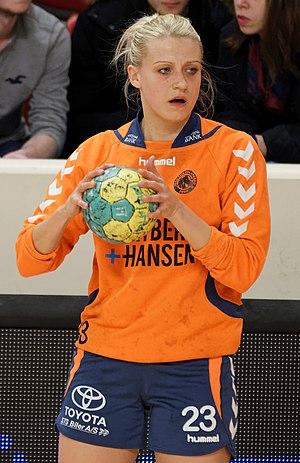
Rencontre de Coupe EHF entre Issy Paris Hand et les danoises de Team Tvis Holstebro. A Coubertin, le 13 mars 2015.
Ann Grete Nørgaard, née le 15 septembre 1983 à Viborg, est une handballeuse internationale danoise évoluant au poste d'ailière gauche.